TS King George V

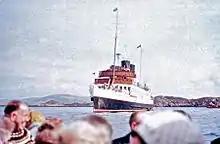
View from tender in 1970, when anchored off Iona.

"King George V" was built by William Denny and Brothers for the Turbine Steamers Ltd as a pioneering turbine powered vessel intended for longer routes. She passed to the ownership of David MacBrayne Ltd in October 1935, when plans to rename her were never enacted.